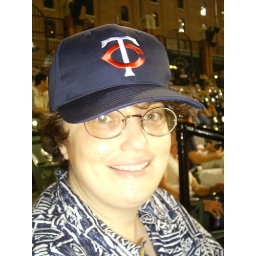
I keep telling her how cute she looks in a ball cap.(However, that's MY cap.)